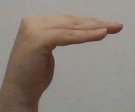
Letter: haa